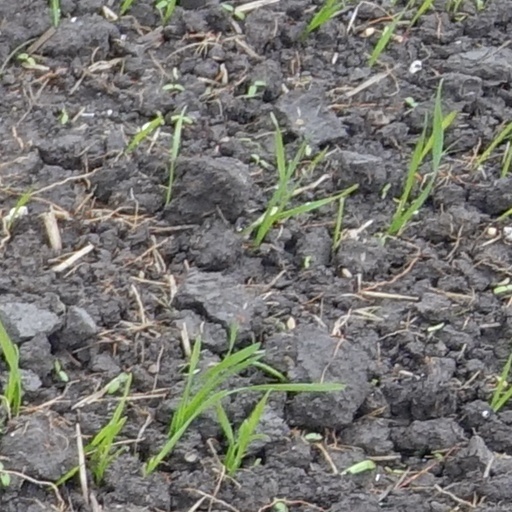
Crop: wheat